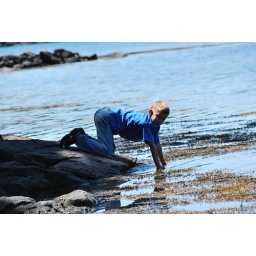
jb in water by rocks